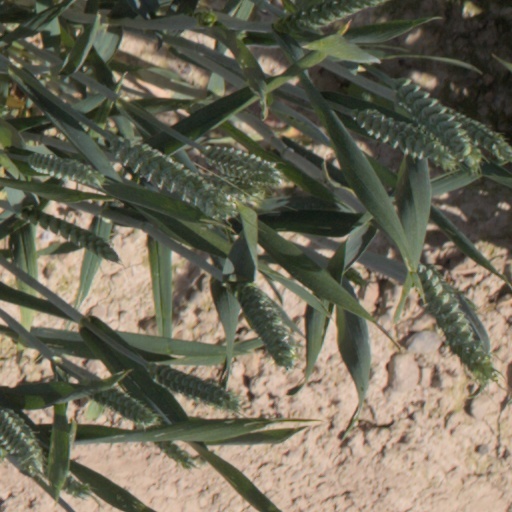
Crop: wheat